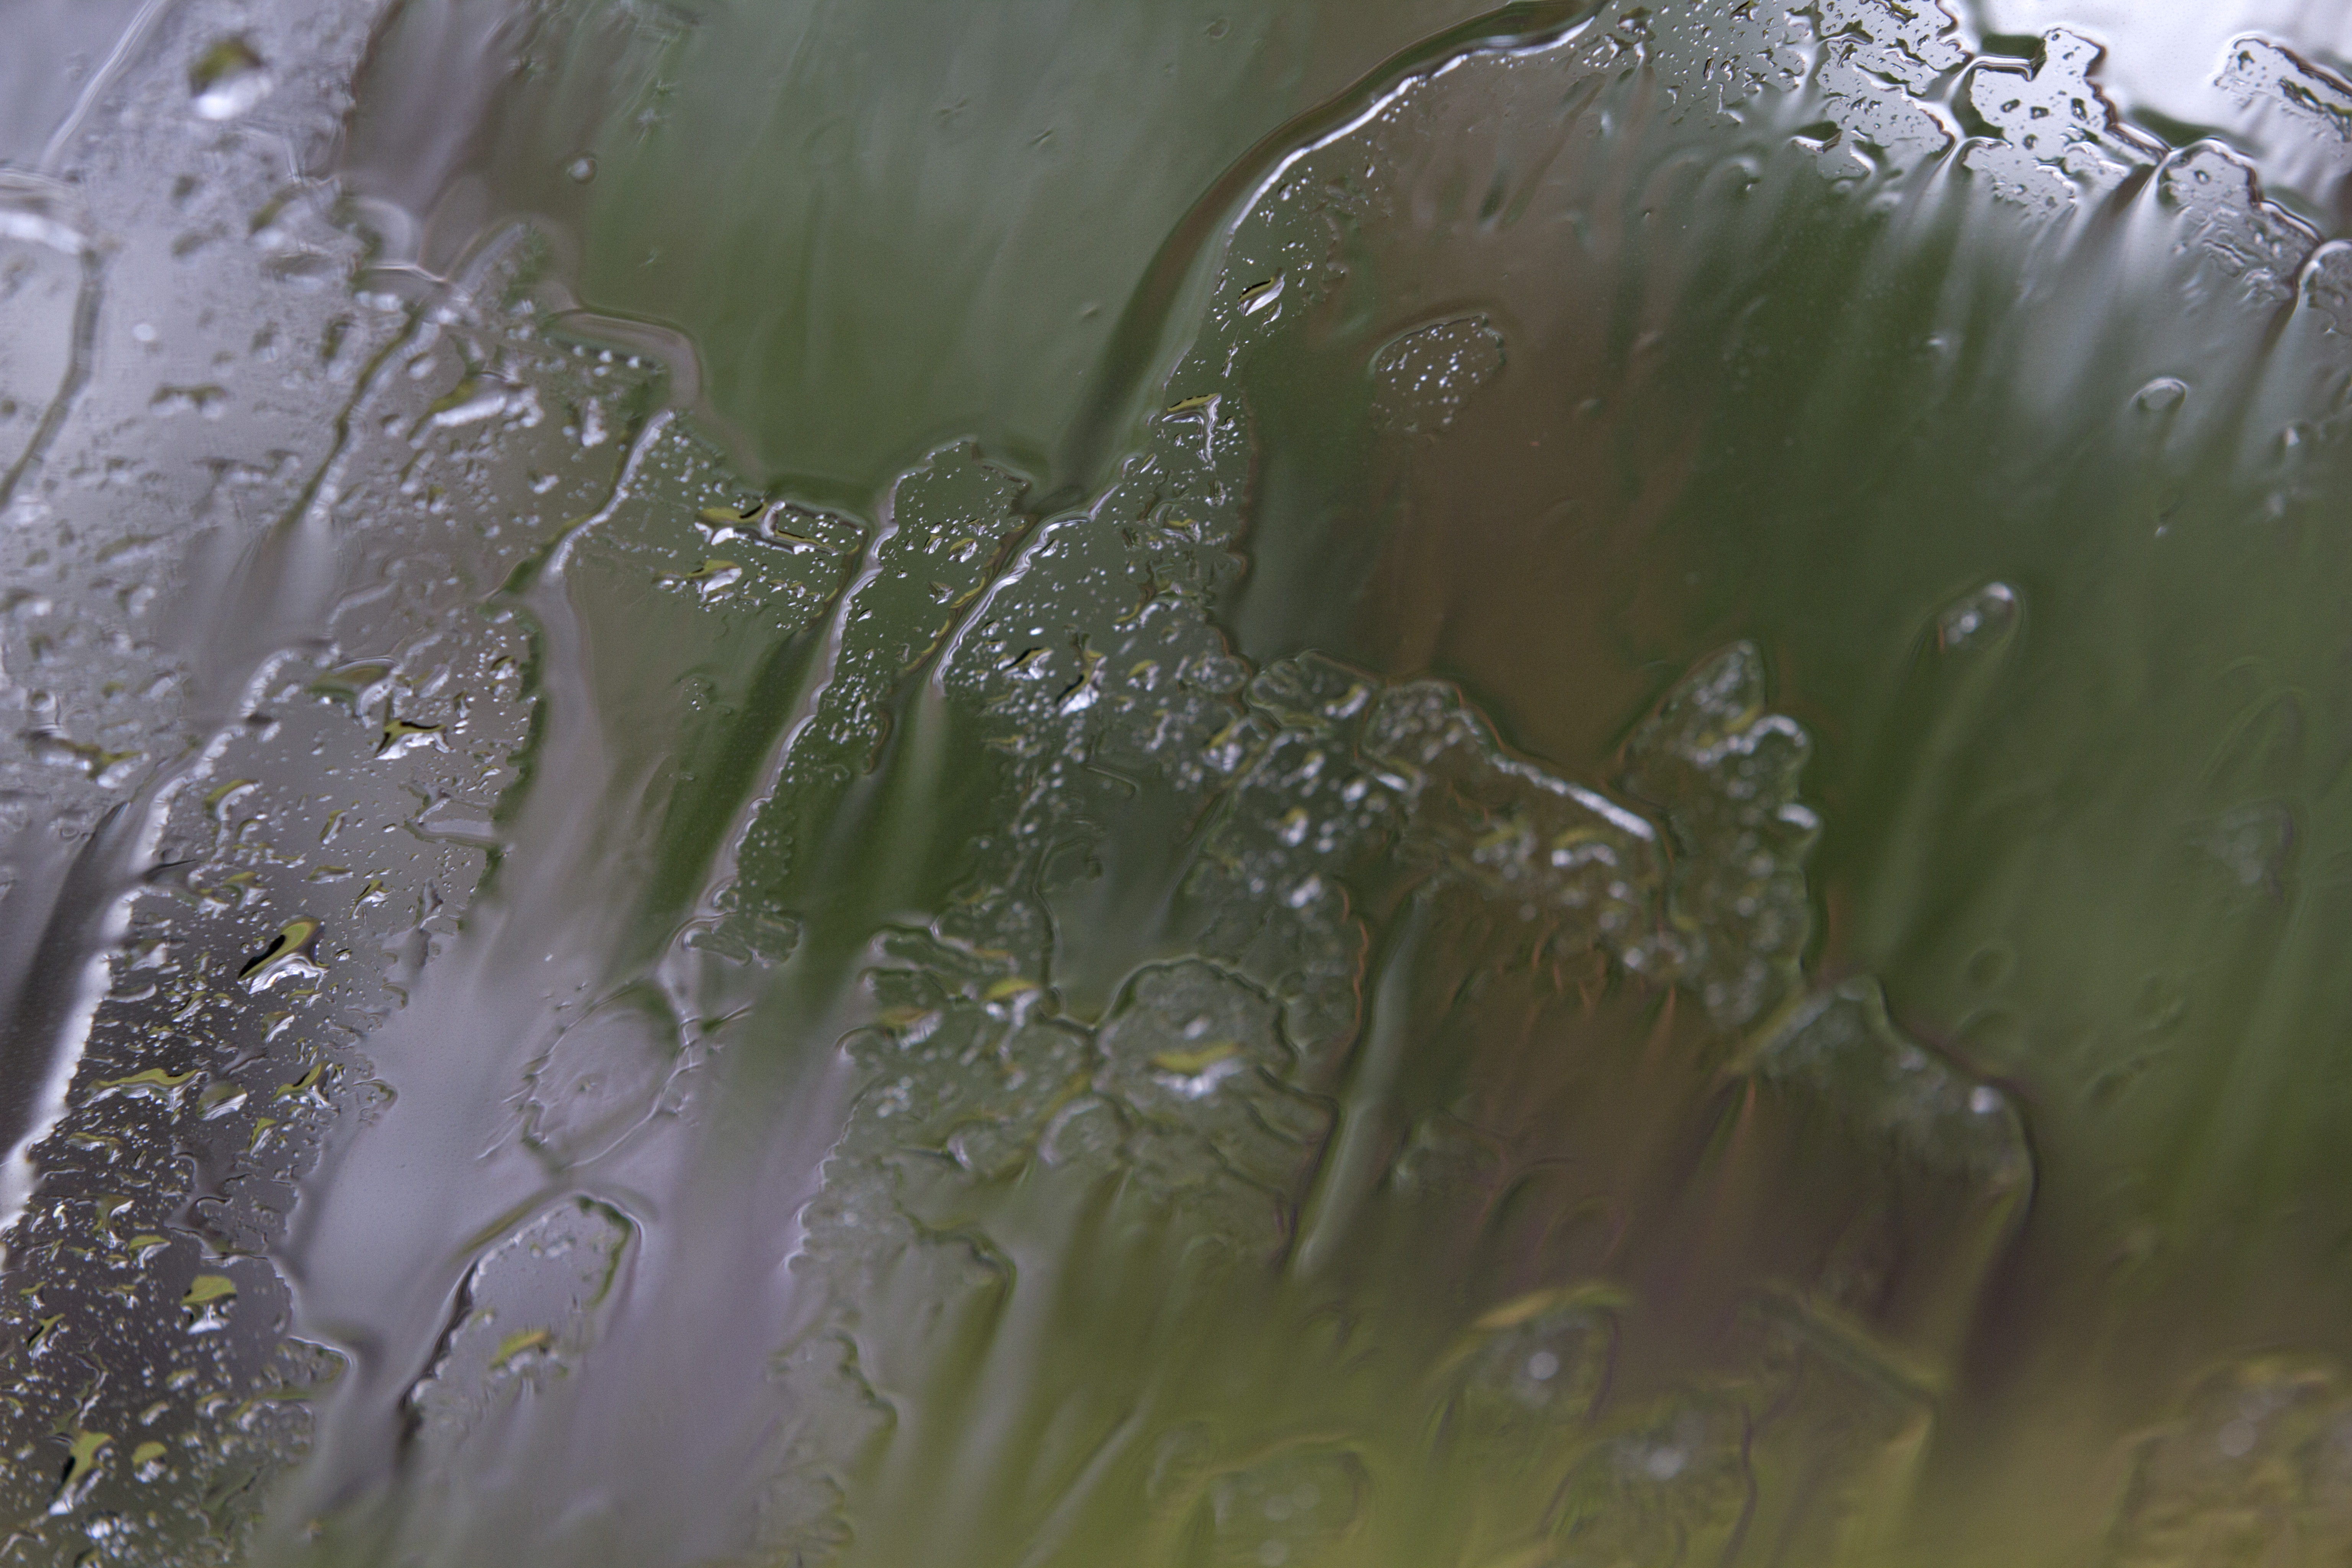
glas, water, drops, rain, window, background, green, vegetation, freezing, leaf, water resources, grass, drop, moisture, watercourse, grass family, tree, ice